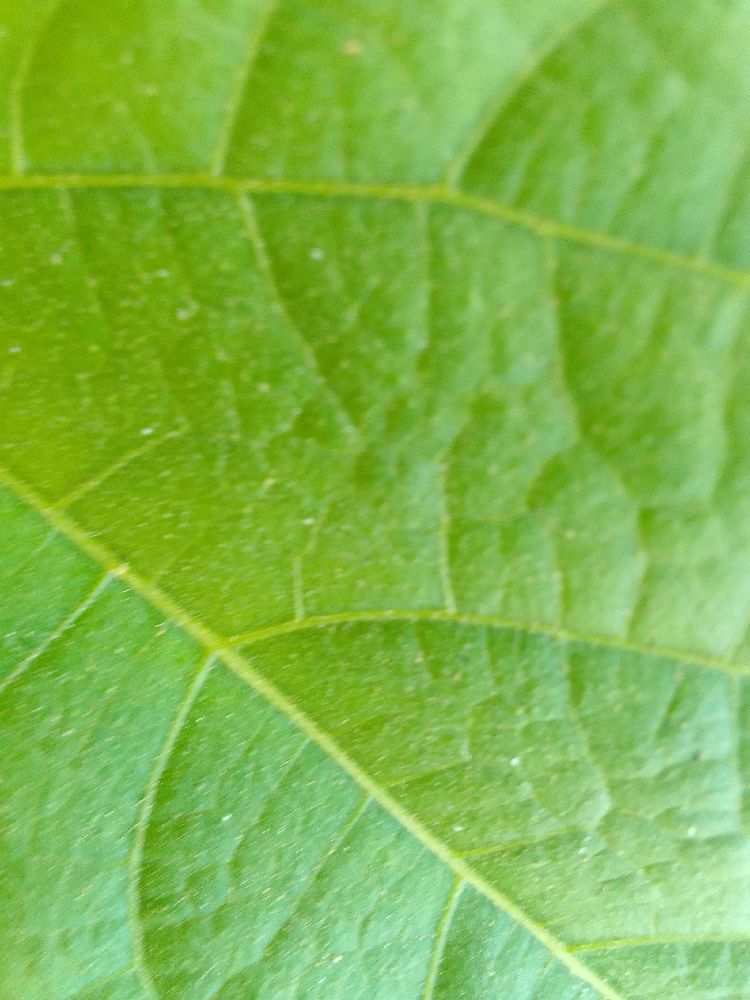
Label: healthy